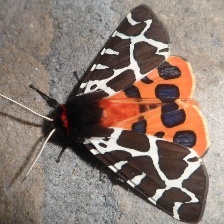
Species: GARDEN TIGER MOTH